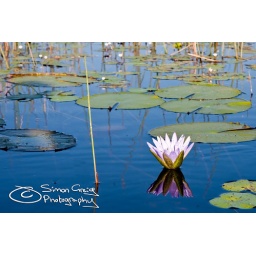
A water lilly flower on the Okavango Delta in Botswana.